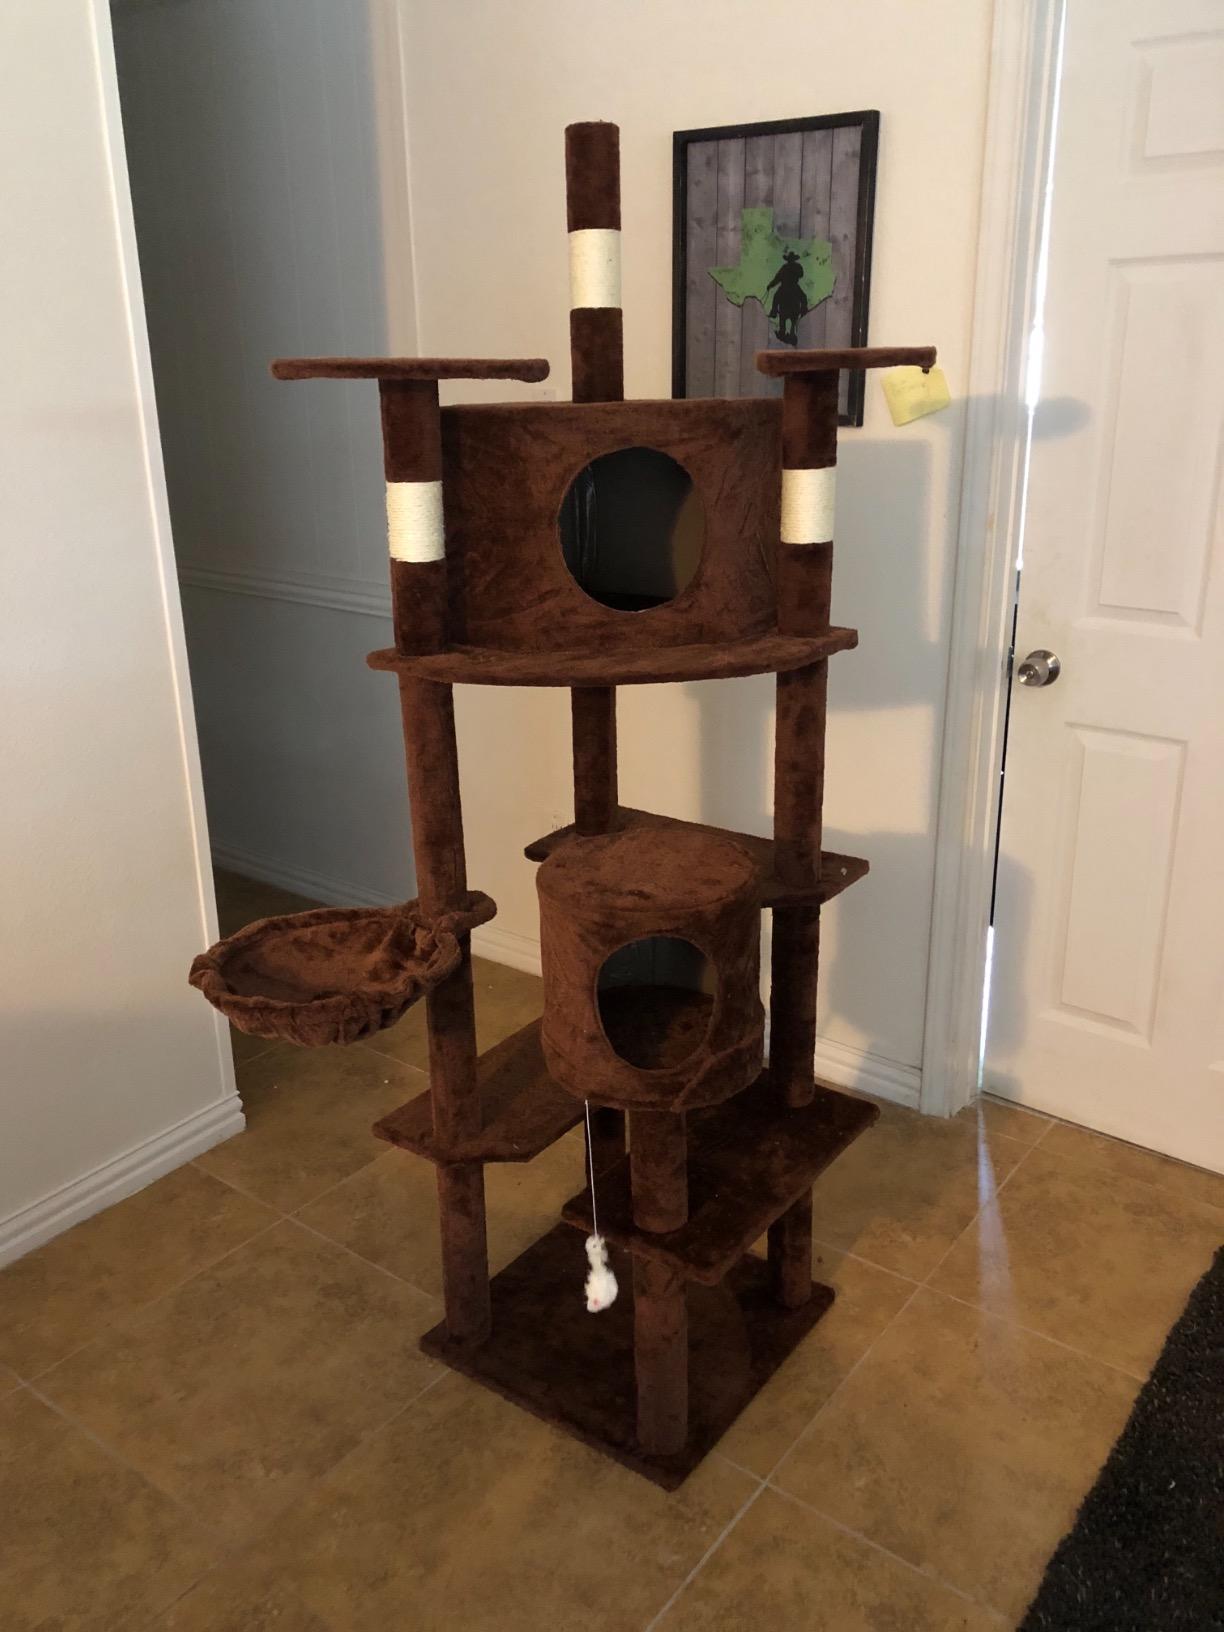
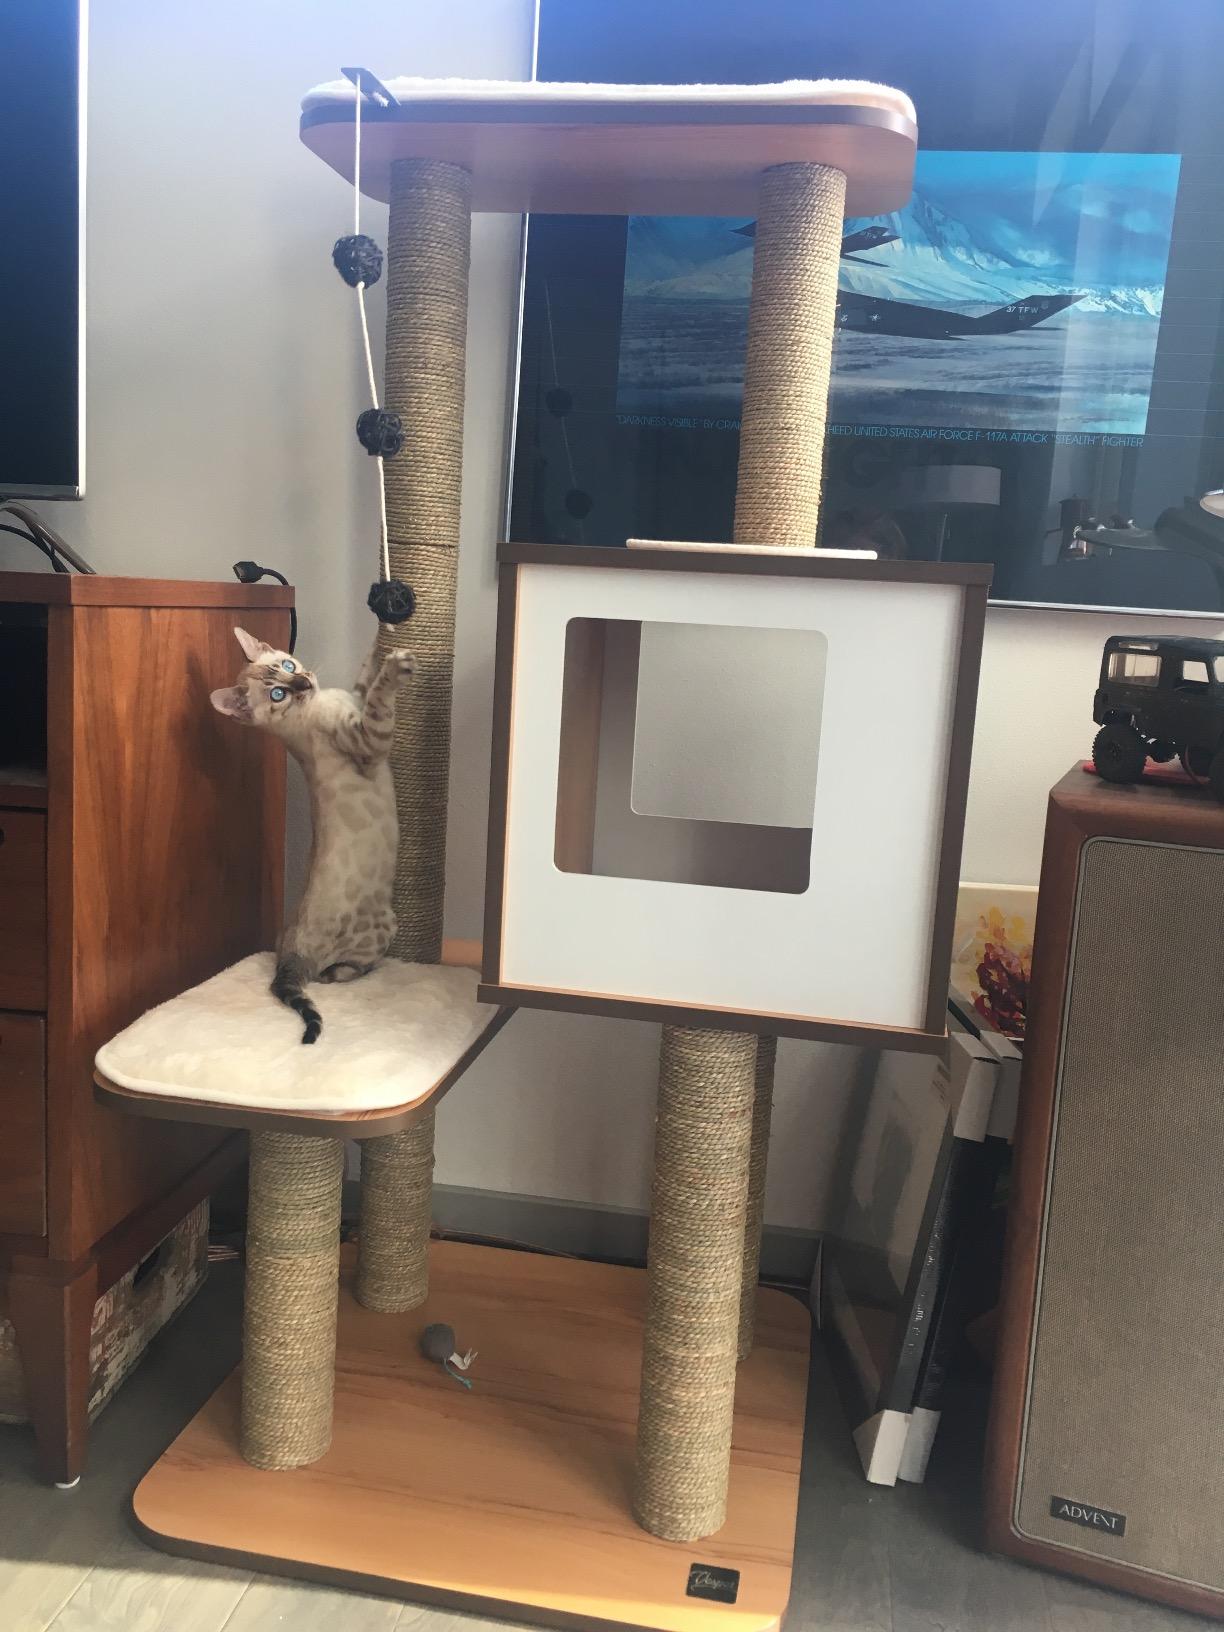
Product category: items_cat tree
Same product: no